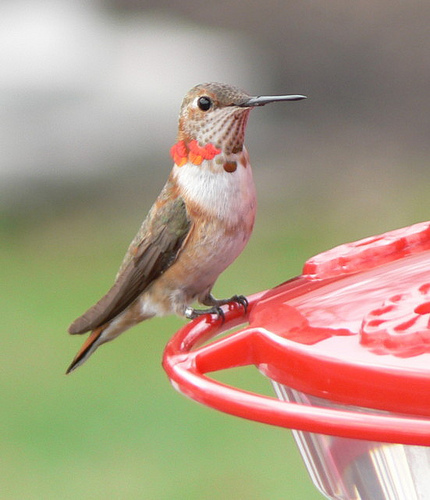
this is a bird with a white breast and a red nape.
a very long sharp bill, brown crown, pink feathers on the throat, and a white breast.
this is a bird with a white belly, brown wings and a pointy black beak.
the bird has a long beak for it's size, very slender, brown secondaries and red malar stripes.
this small bird is brown but has bright red spots around its neck
this small bird has red and orange spots on it's neck, brown wings and a brown and white belly.
a tiny bird with long pointing beak, pale belly and iridescent green back and wings, also some red splotches on the neck.
this bird is brown with white and has a long, pointy beak.
this tiny bird has a long black bill and a white breast and belly with grey wings.
this bird has wings that are black and has a white belly
Species: Rufous Hummingbird